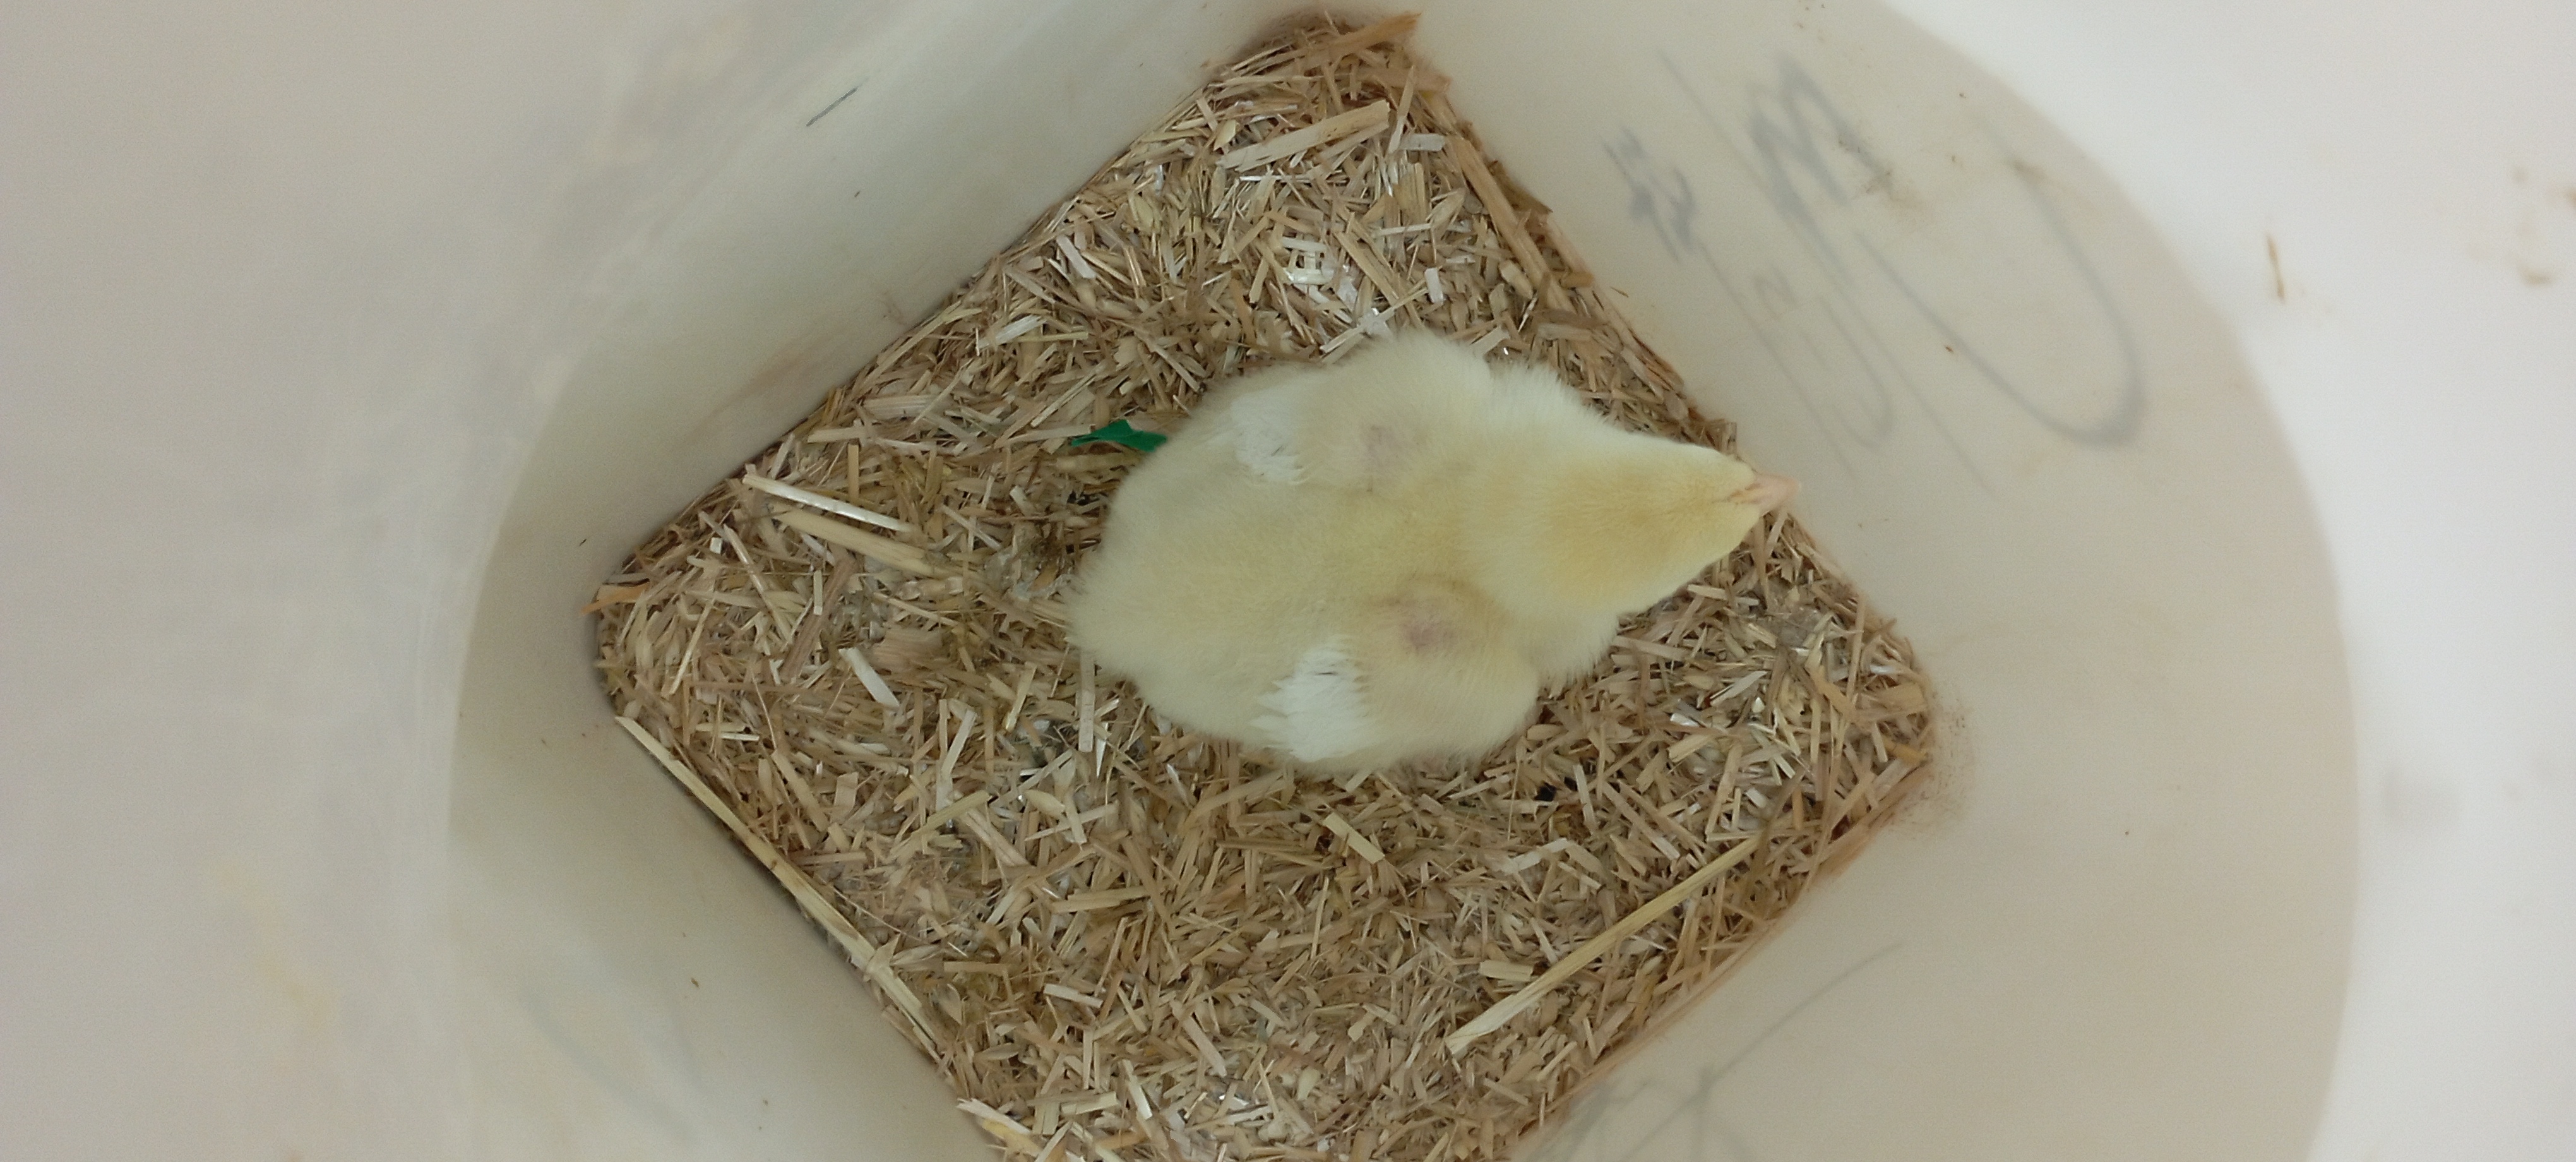
Weight: 212 g